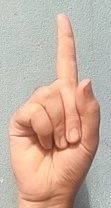
ASL sign: 1